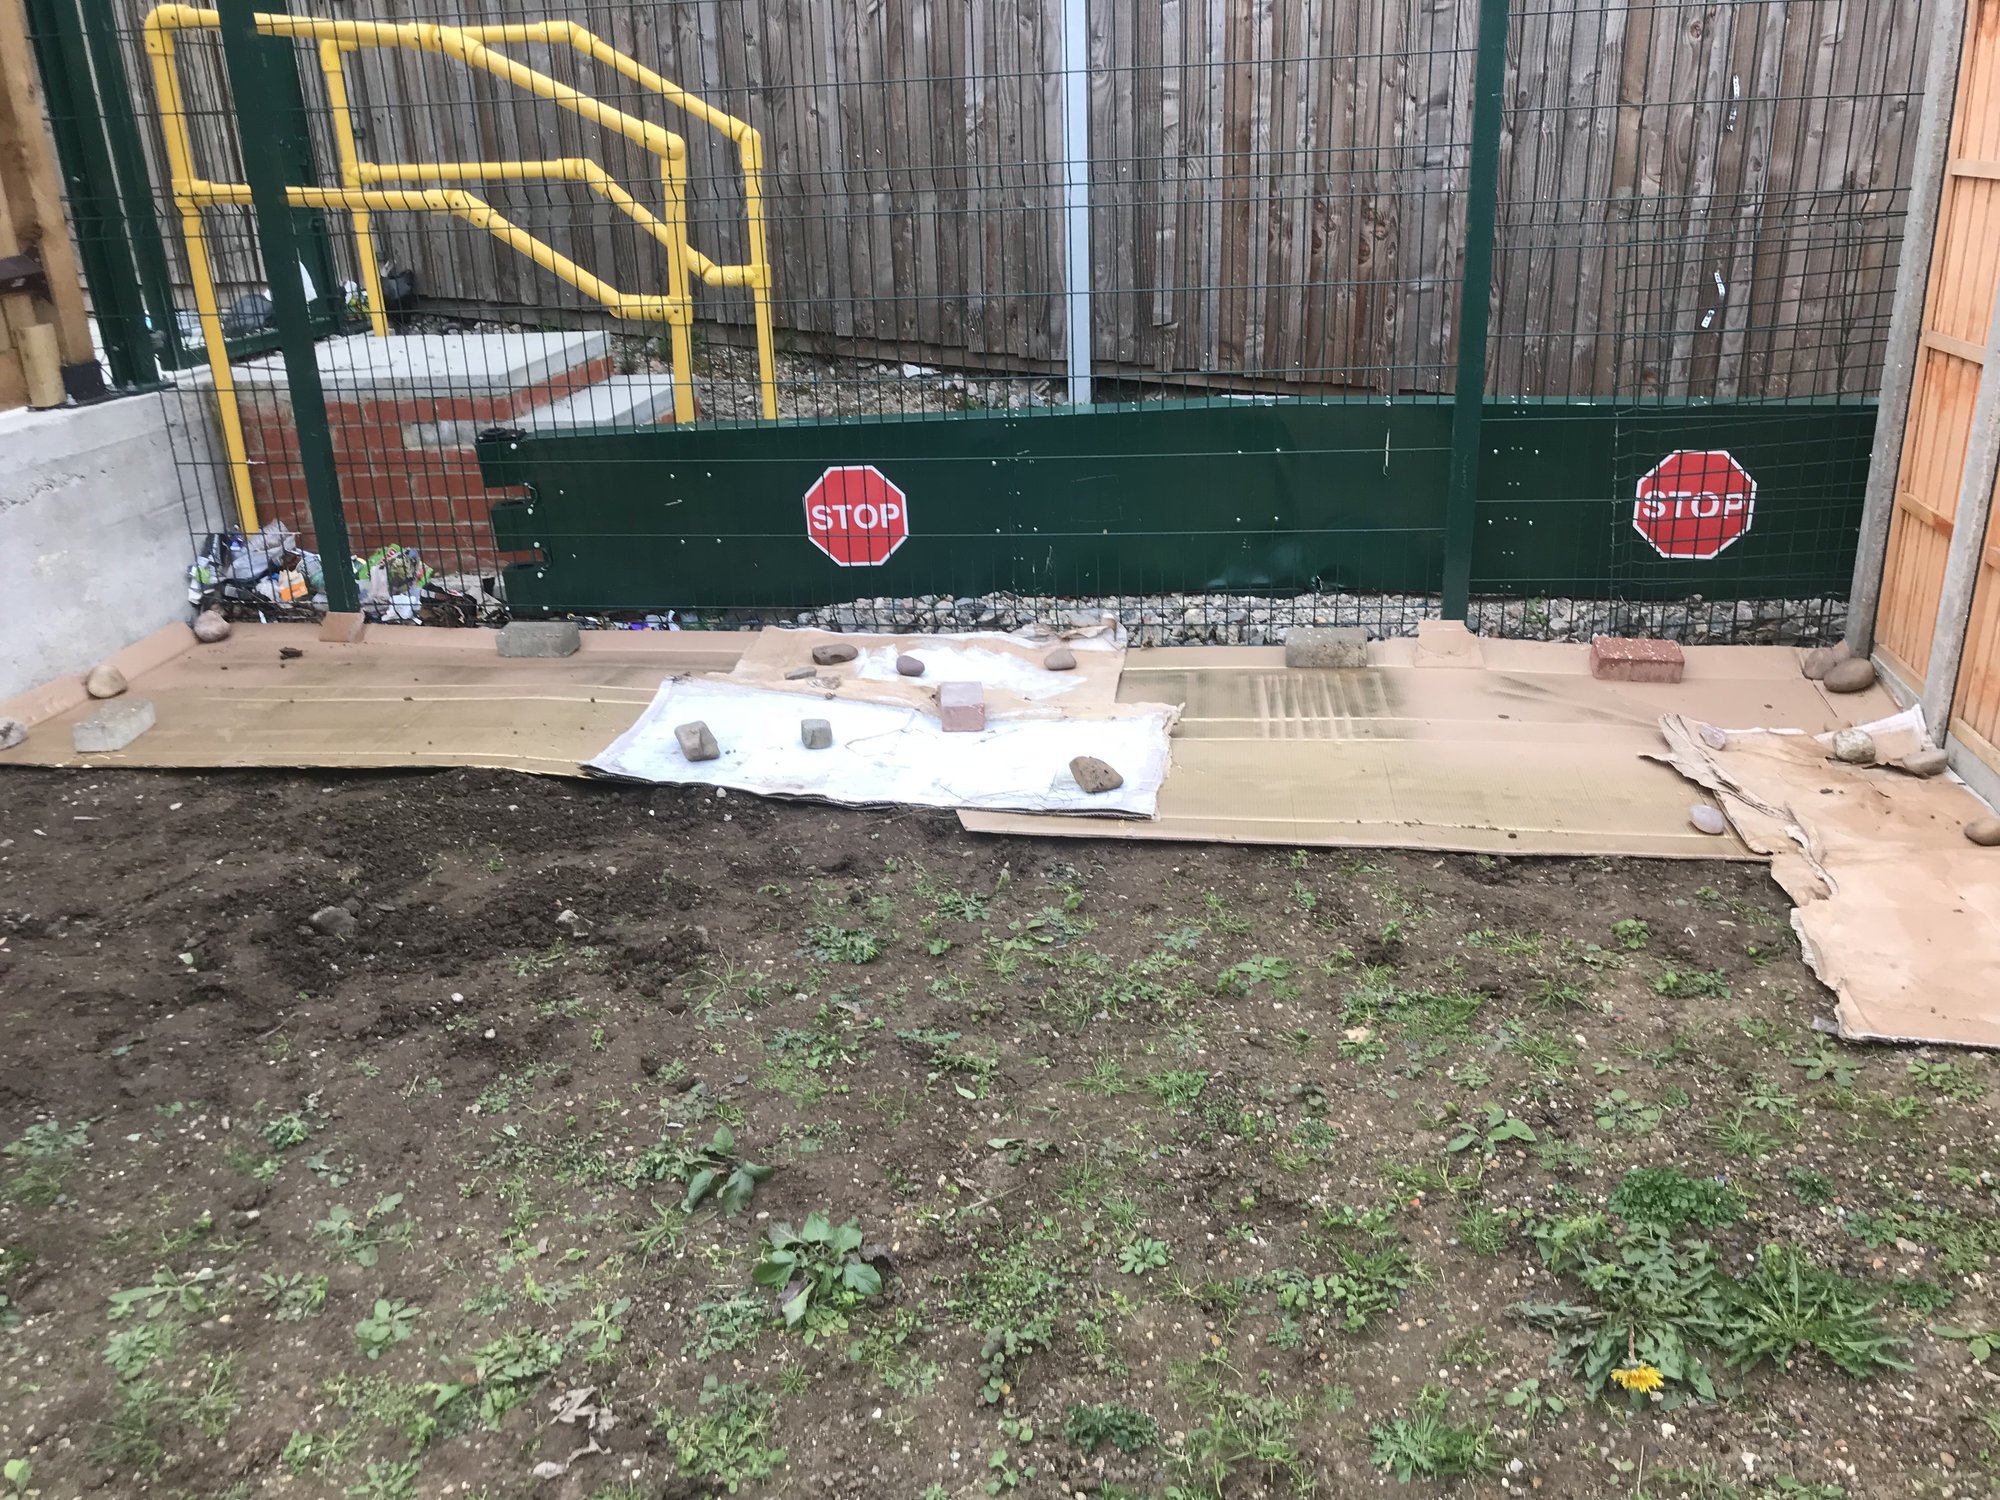
Label: cardboard